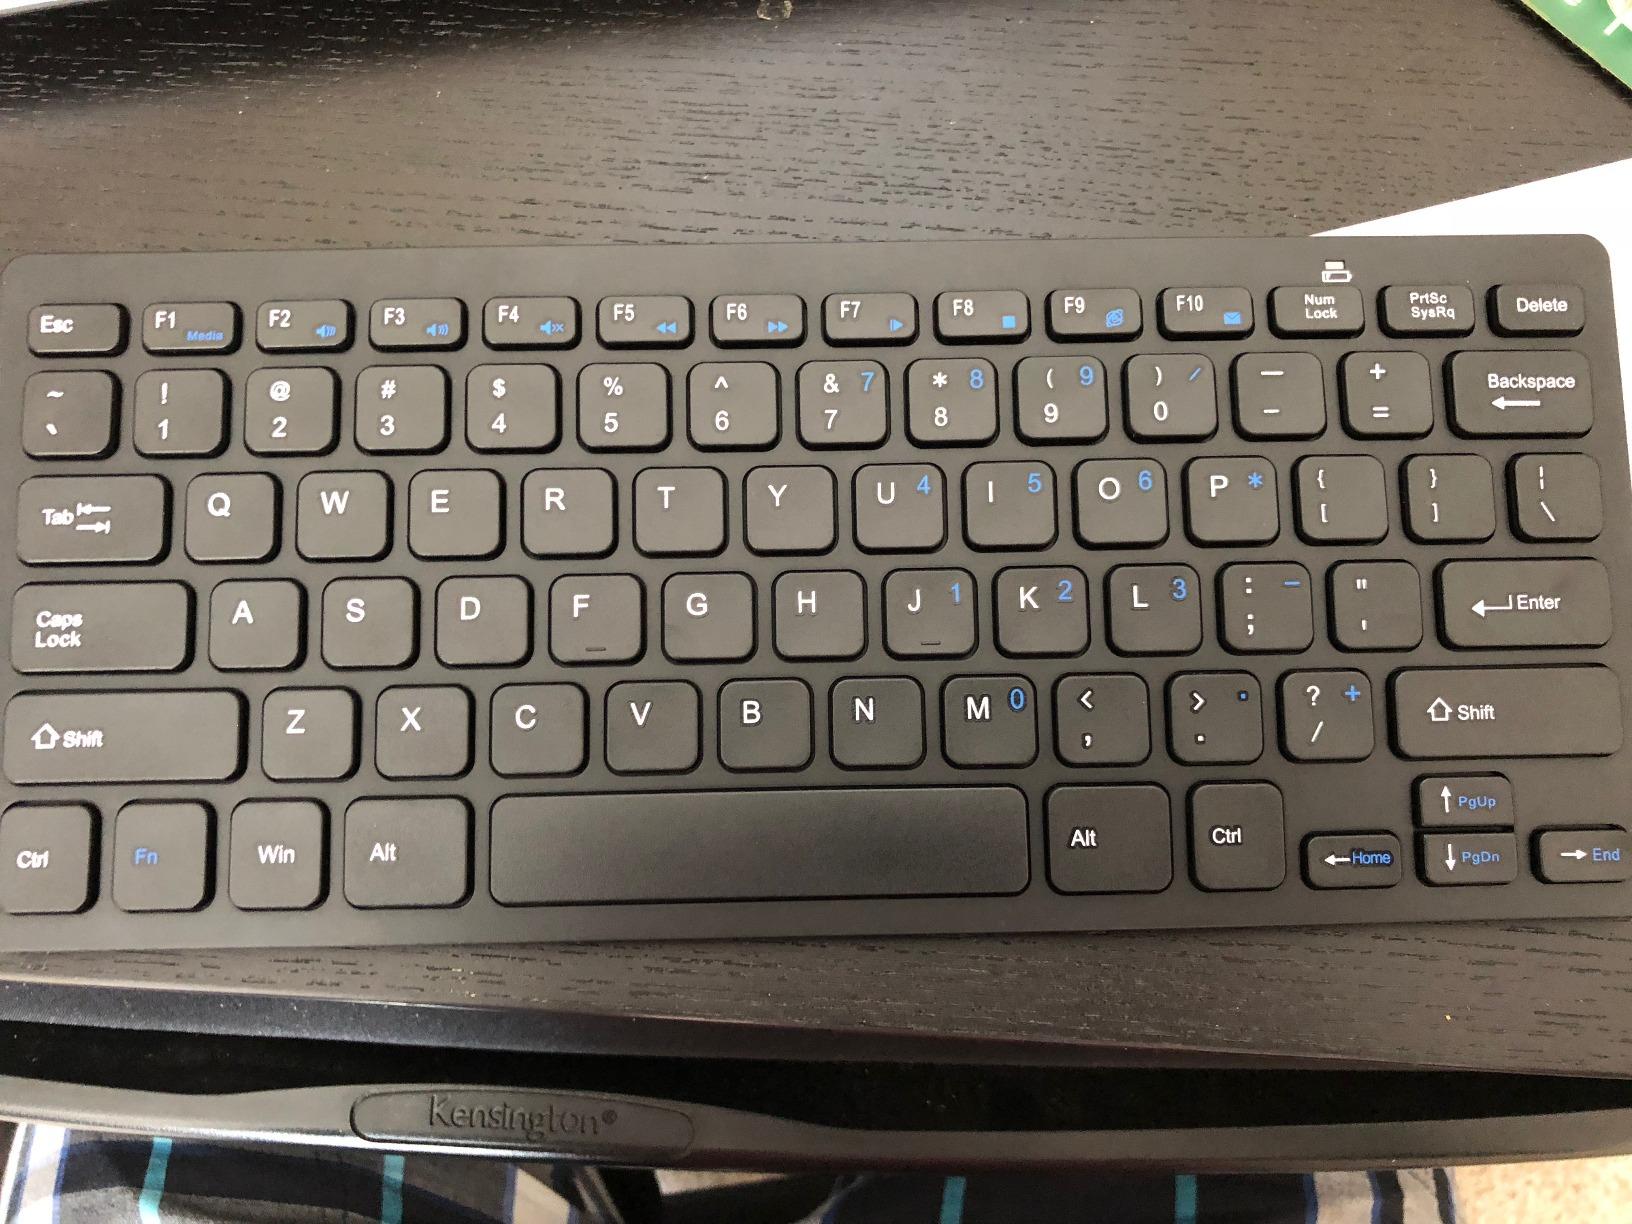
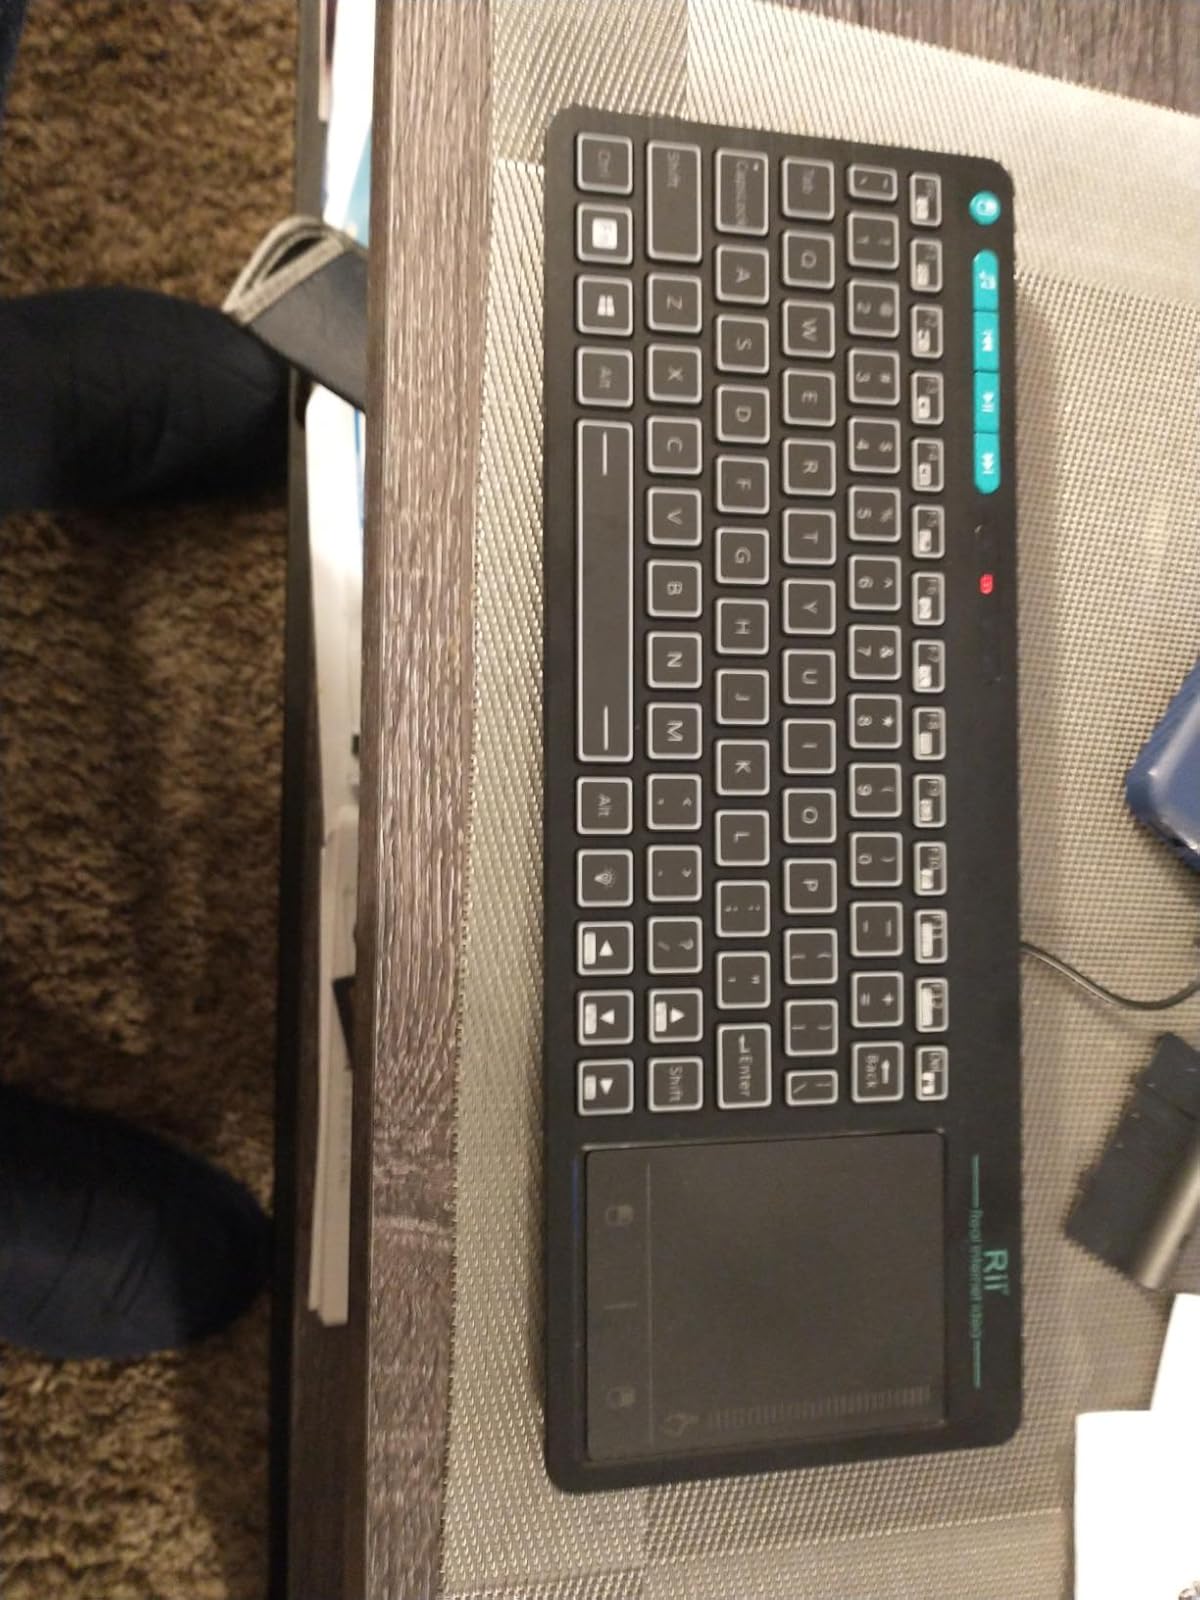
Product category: keyboard
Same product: no